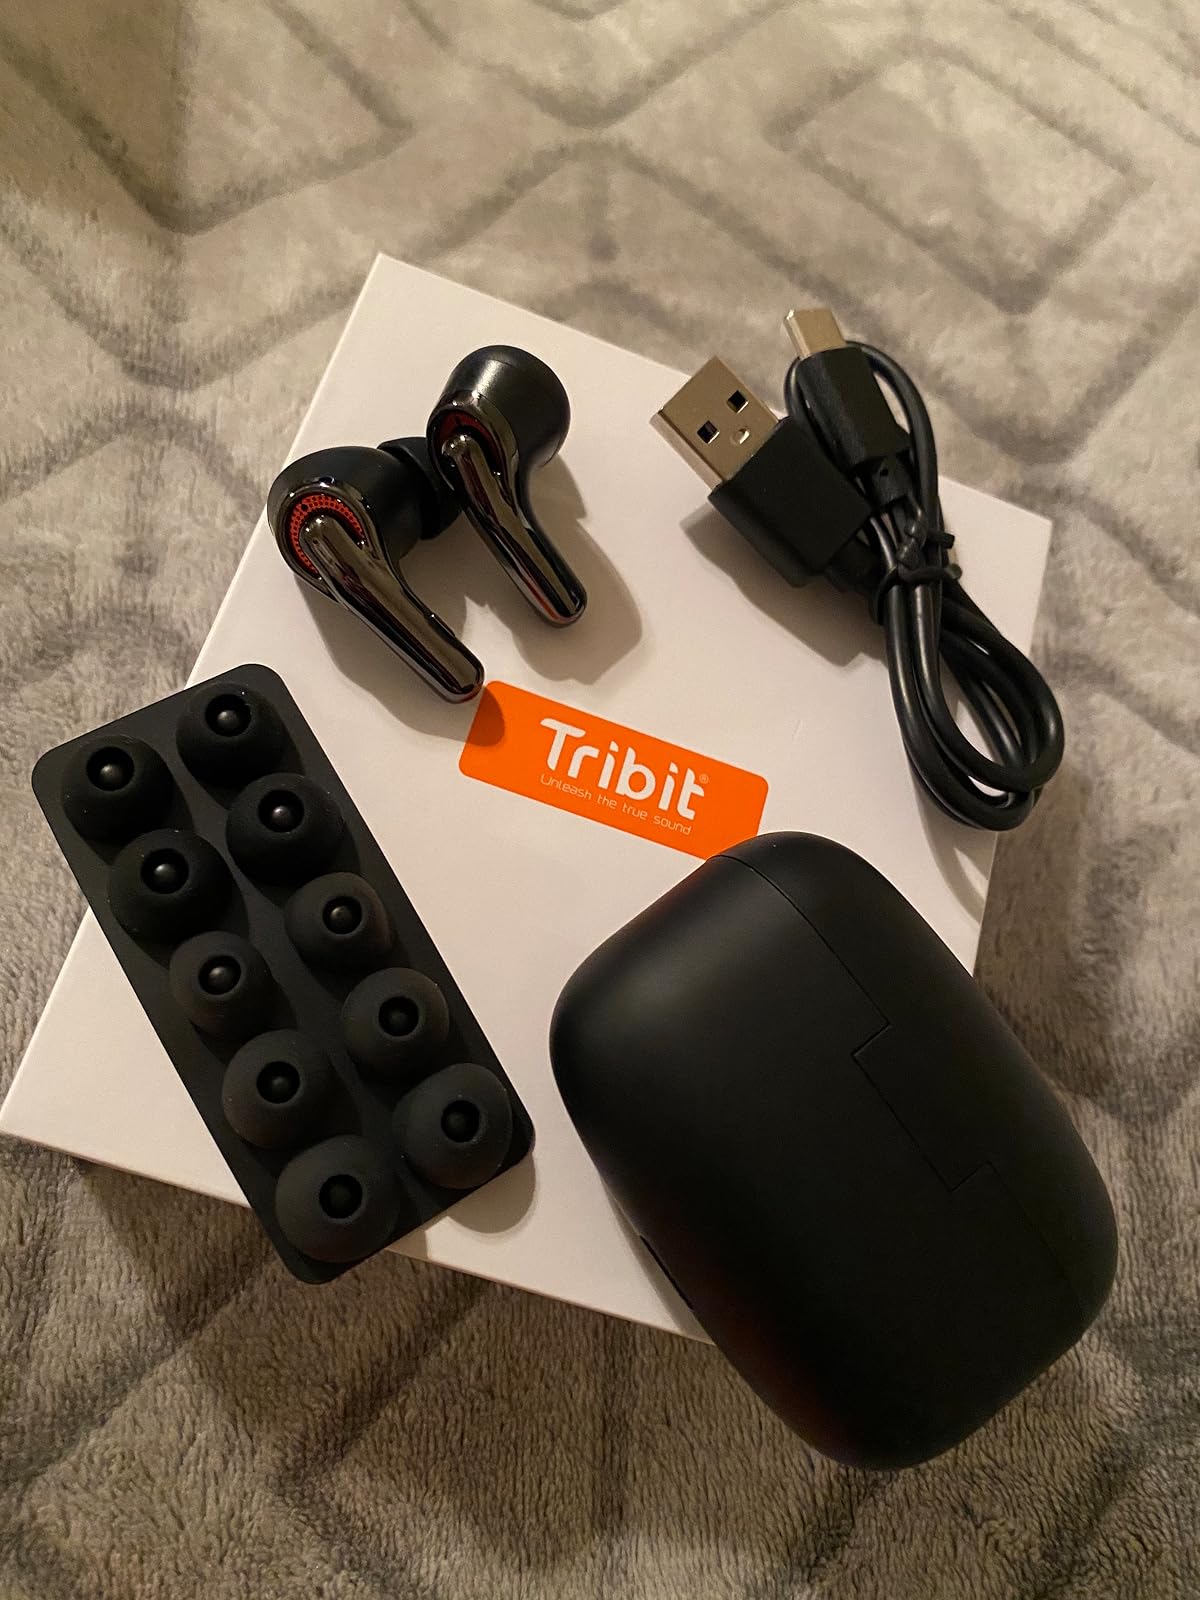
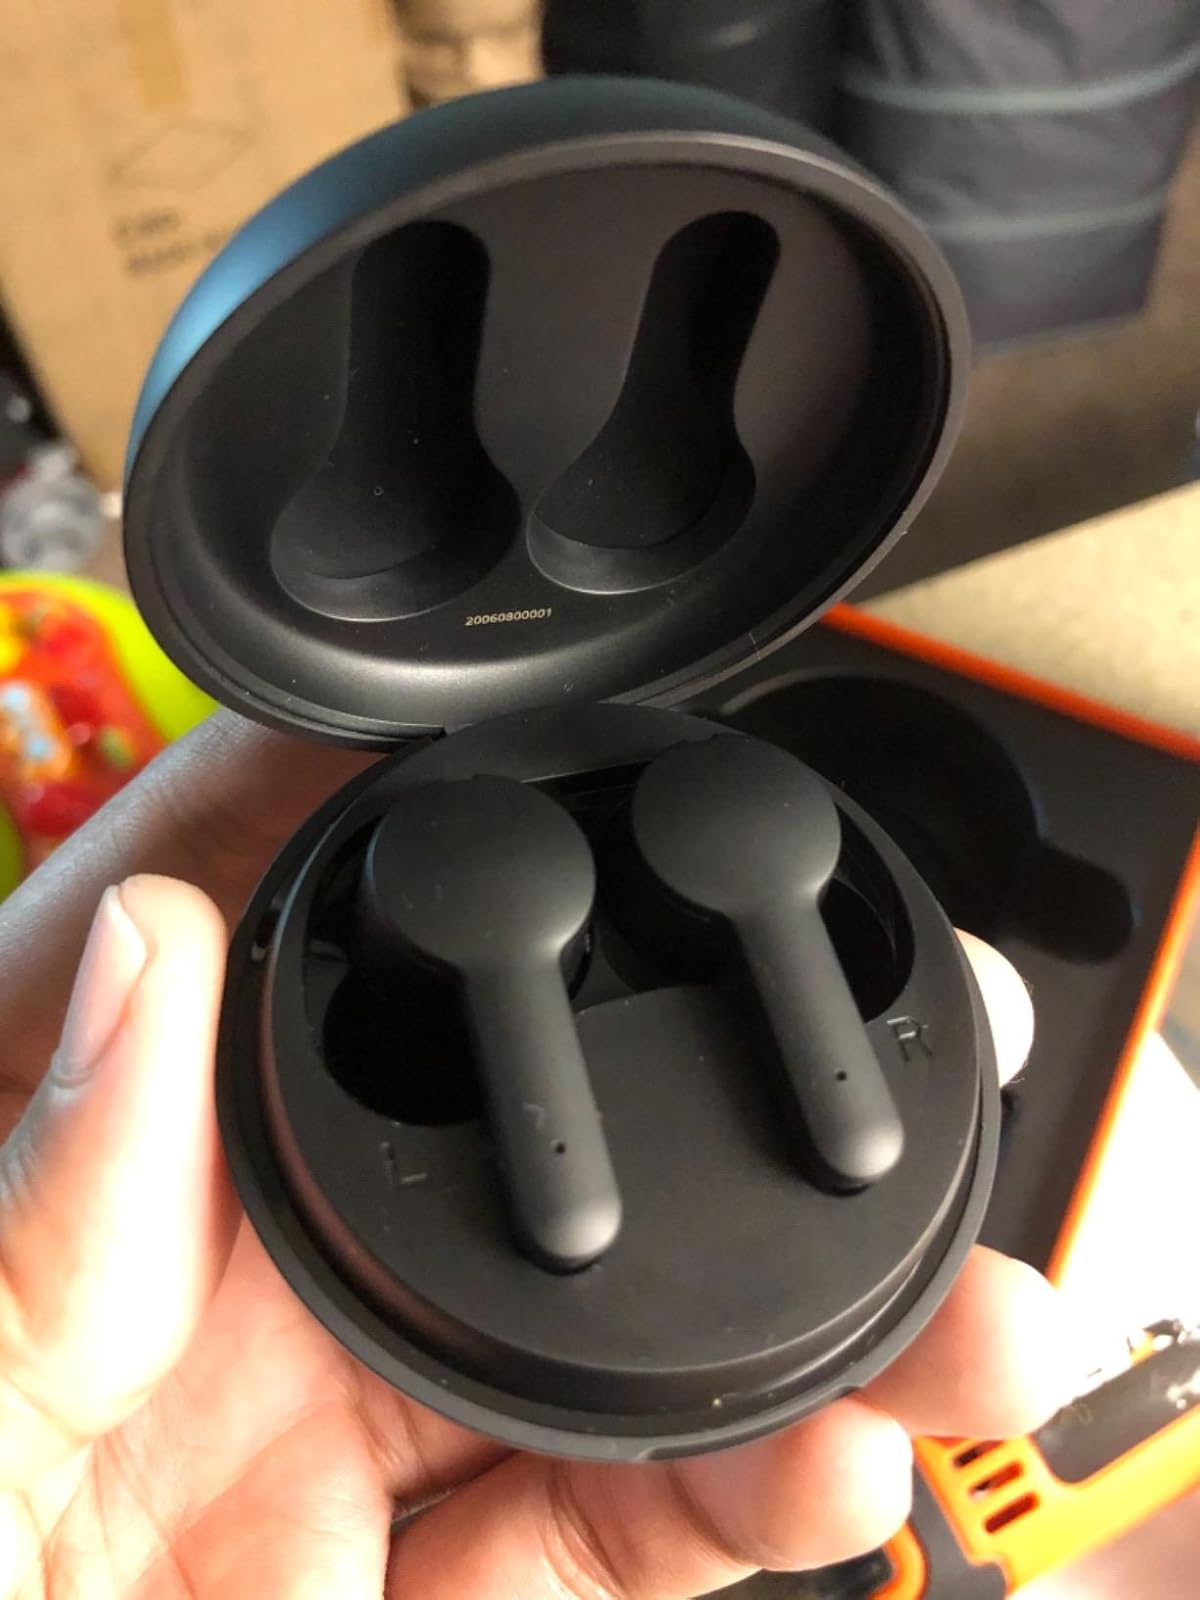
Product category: earbuds
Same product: no